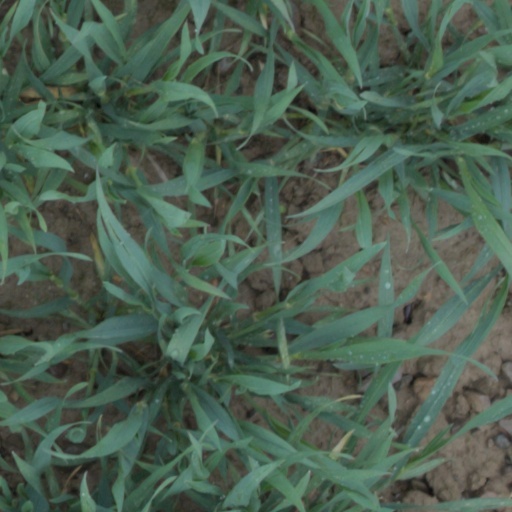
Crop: wheat